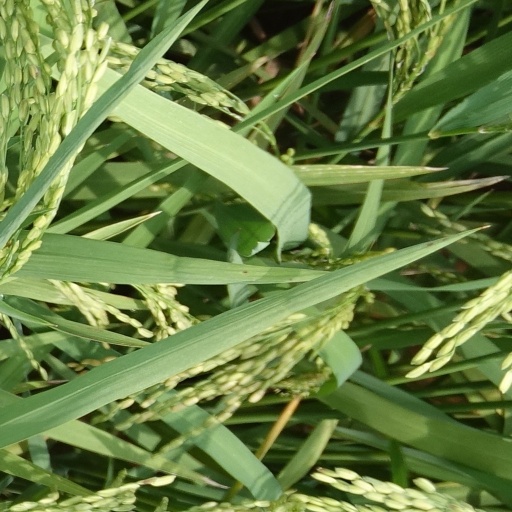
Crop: rice